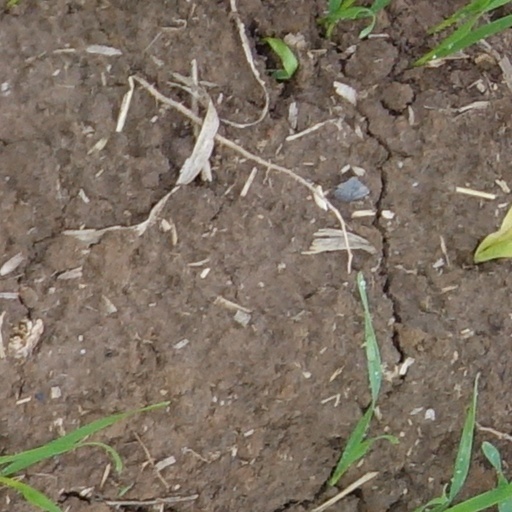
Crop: wheat